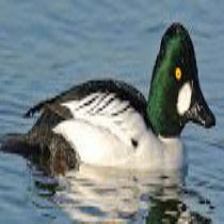
Species: BUFFLEHEAD
Scientific name: BUCEPHALA ALBEOLA
ImageNet parent category: drake